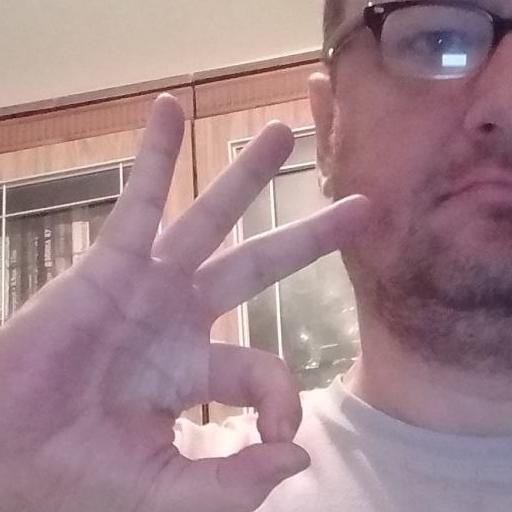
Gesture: ok